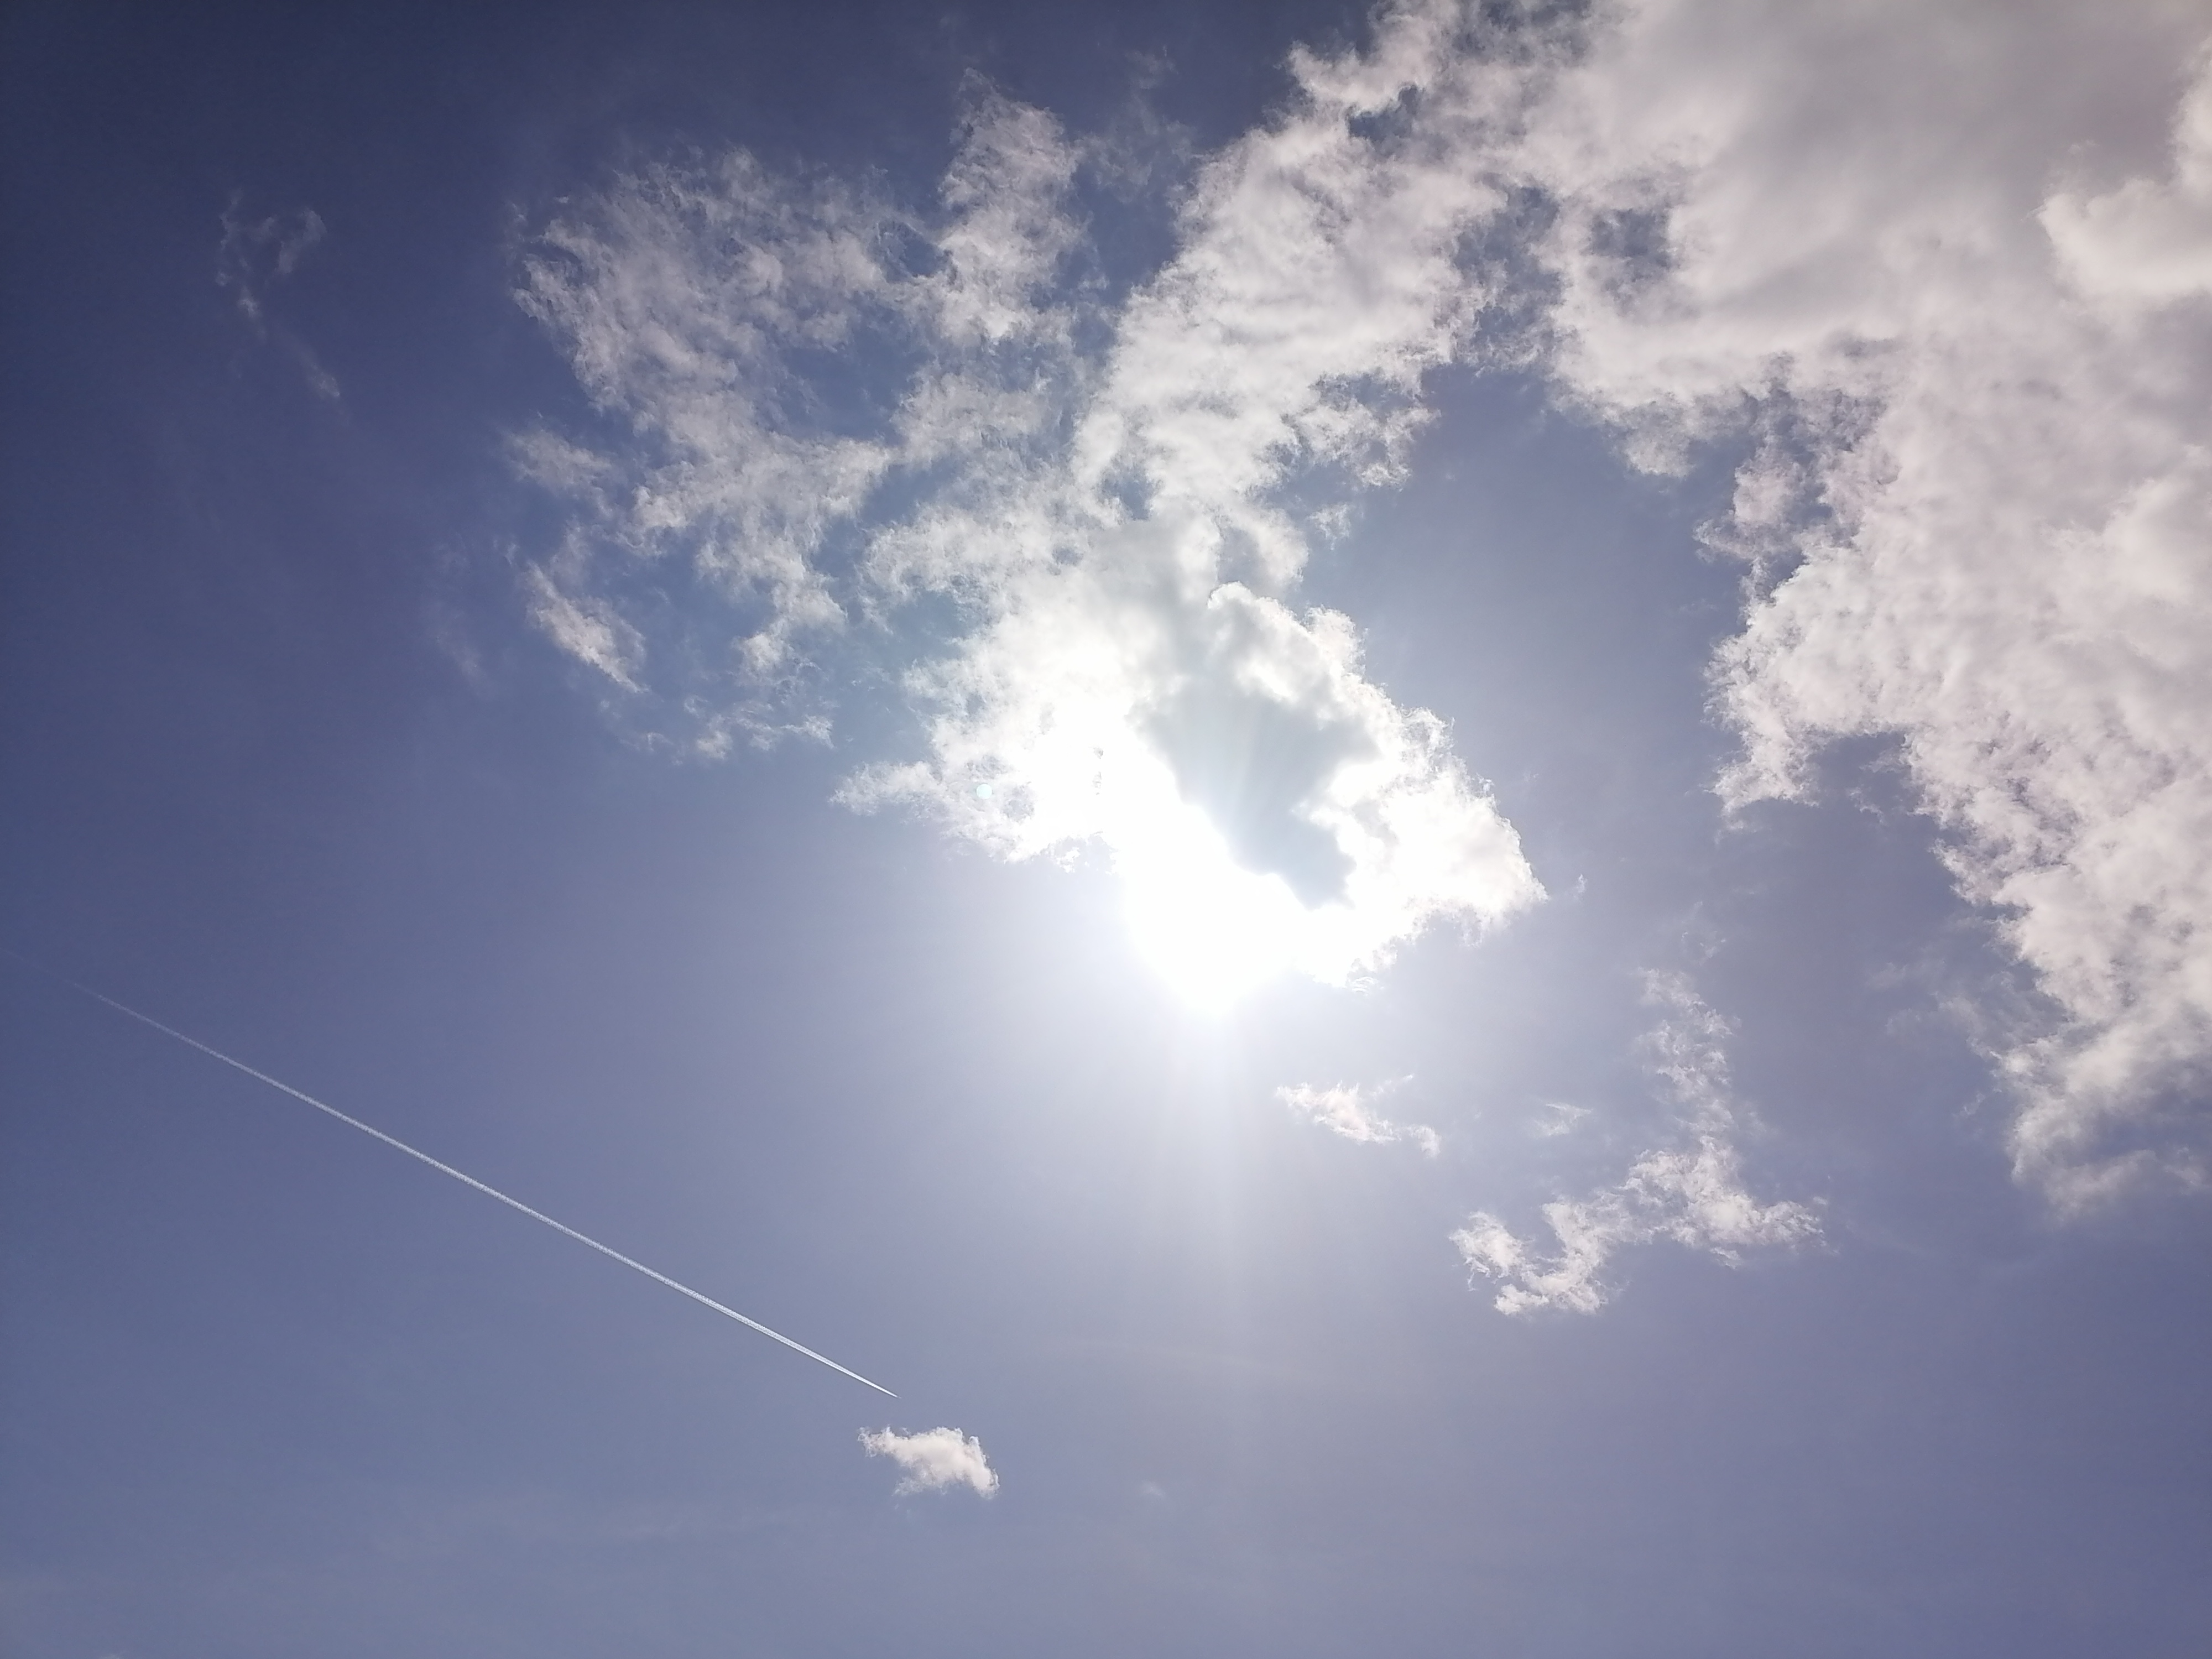
sky, cloud, atmosphere, tree, astronomical object, natural landscape, sun, world, cumulus, lens flare, plant, backlighting, calm, landscape, electric blue, space, meteorological phenomenon, darkness, horizon, evening, night, heat